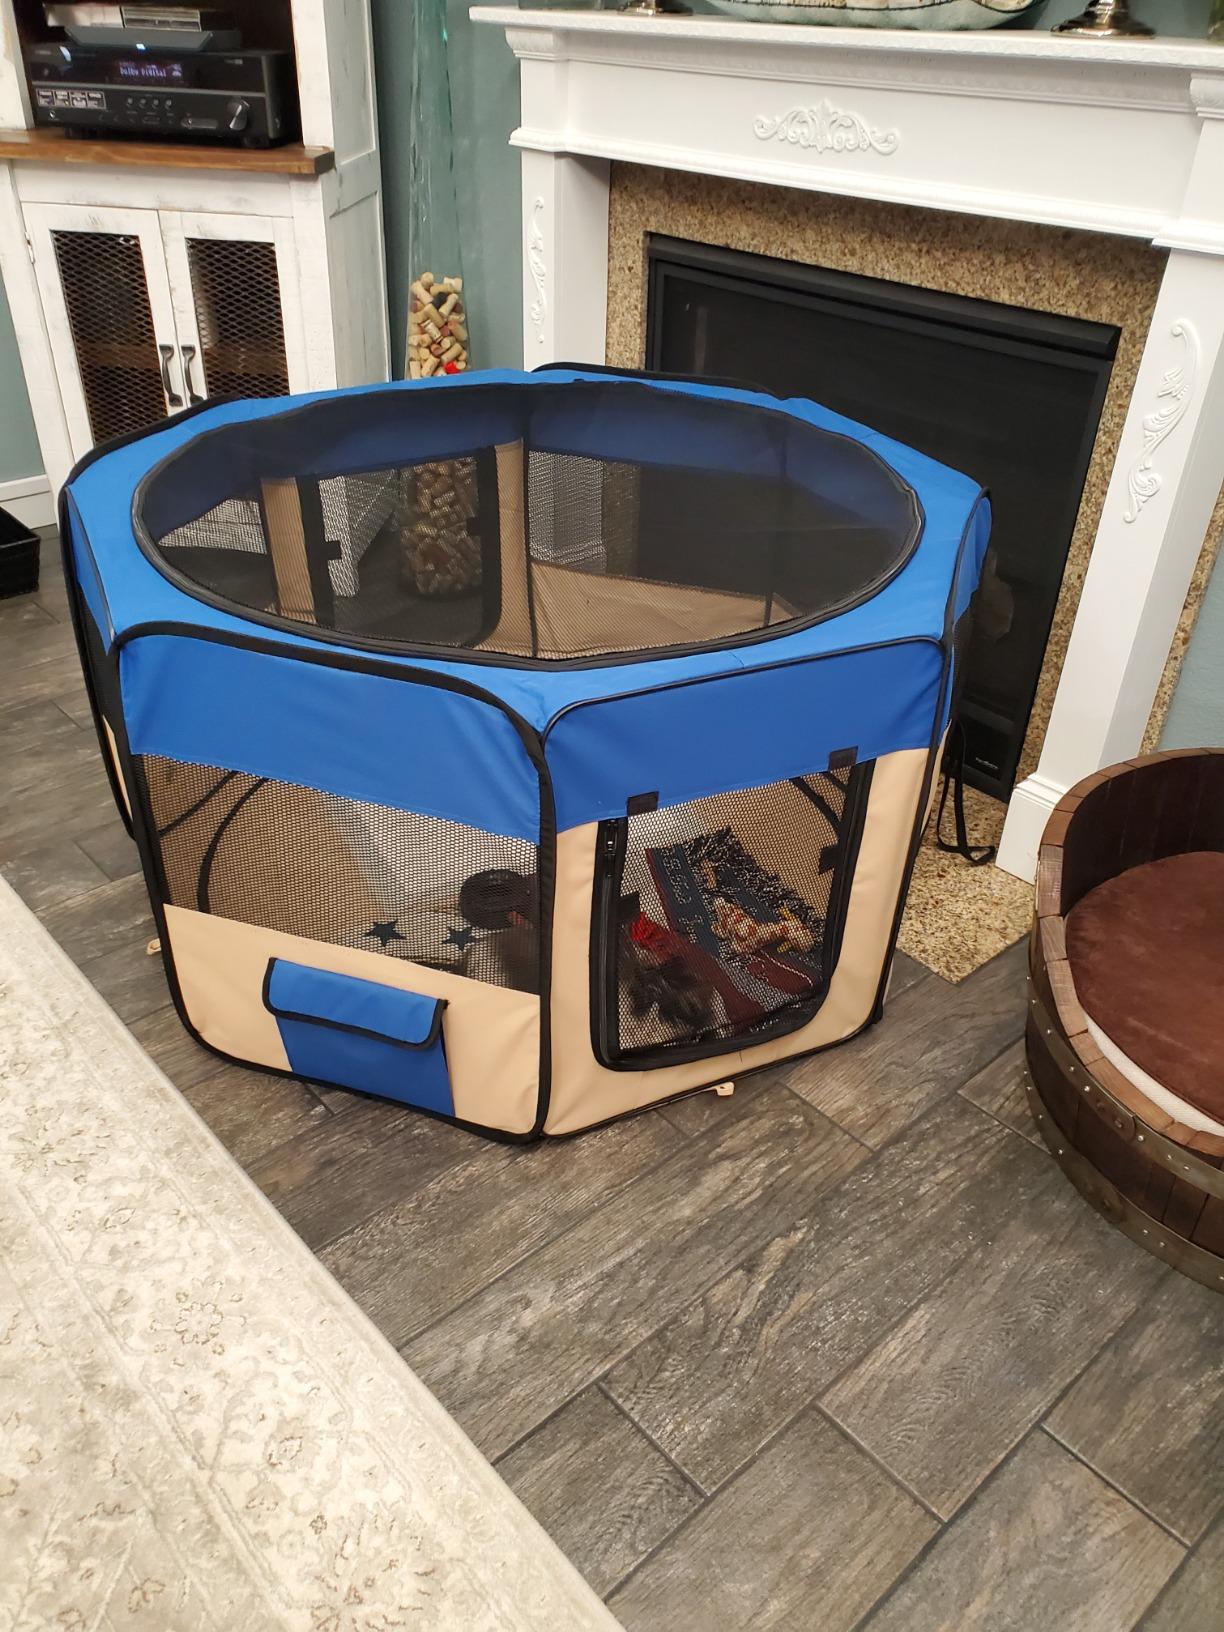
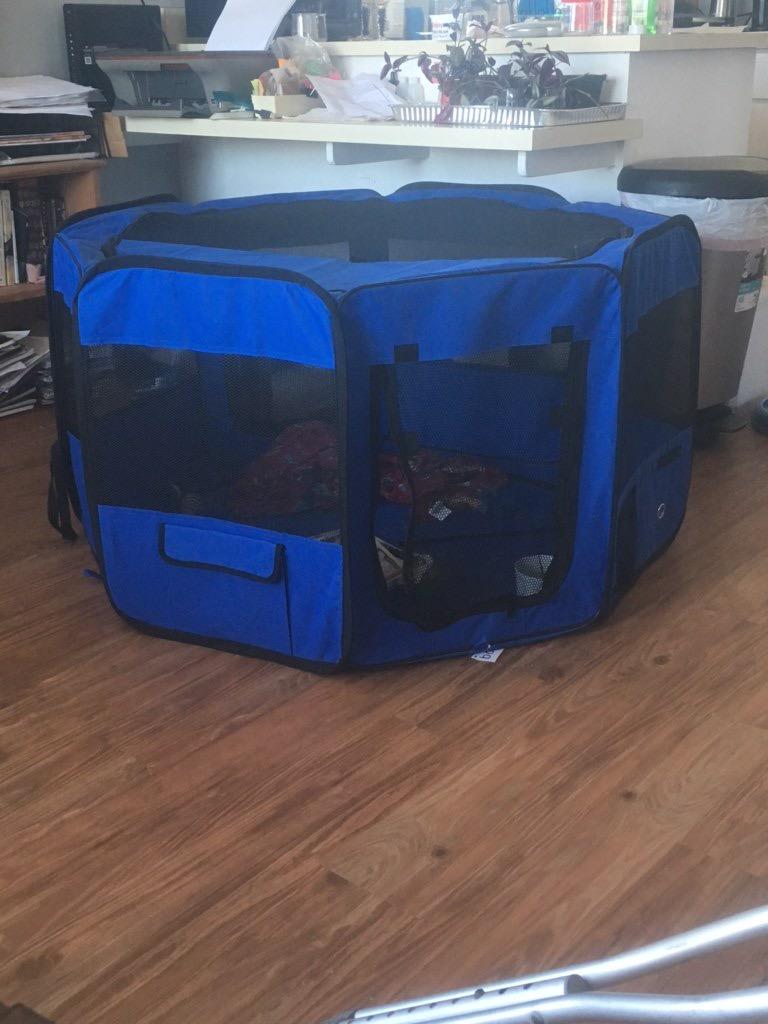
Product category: items_kennel
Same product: no